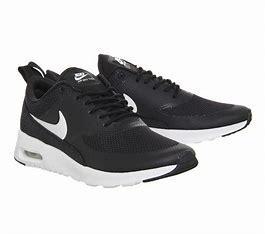
Brand: Nike
Model: Air Max Thea